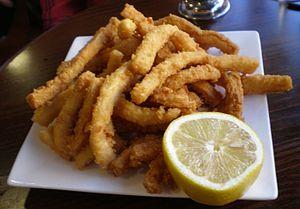
Calamars à la romaine.
Les tapas sont des amuse-gueules d'apéritif dînatoire, ou de repas complet, traditionnels de la cuisine espagnole, généralement composés d'une riche variété de diverses préparations gustatives à base de produits culinaires régionaux d'Espagne accompagnés de bière, sangria, vins d'Espagne, ou boisson alcoolisée, présentés sous forme de choix de petits récipients et de petites tartines, chauds ou froids. Emblèmes internationales de l'Espagne et de la culture espagnole, elles sont généralement dégustées à table, ou plus souvent debout, dans la célèbre ambiance conviviale, sociale et festive des restaurants, bars à tapas, et bars à vin d'Espagne.